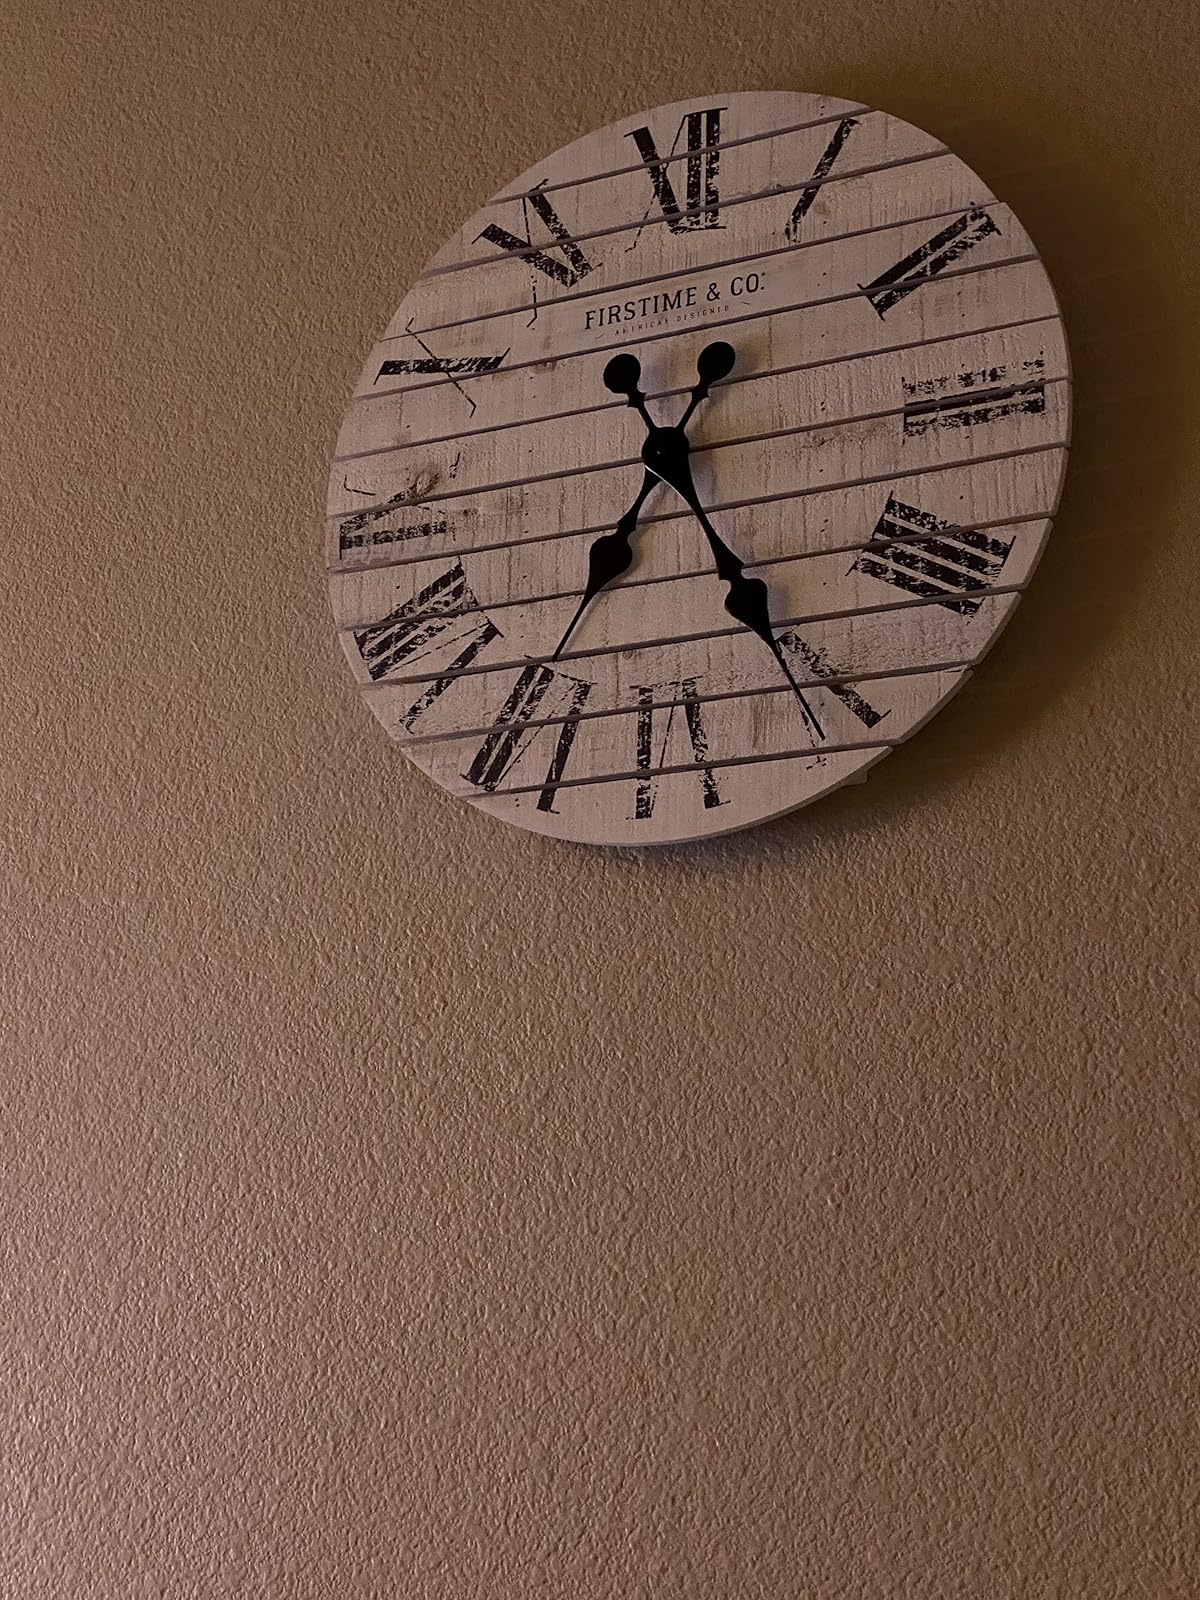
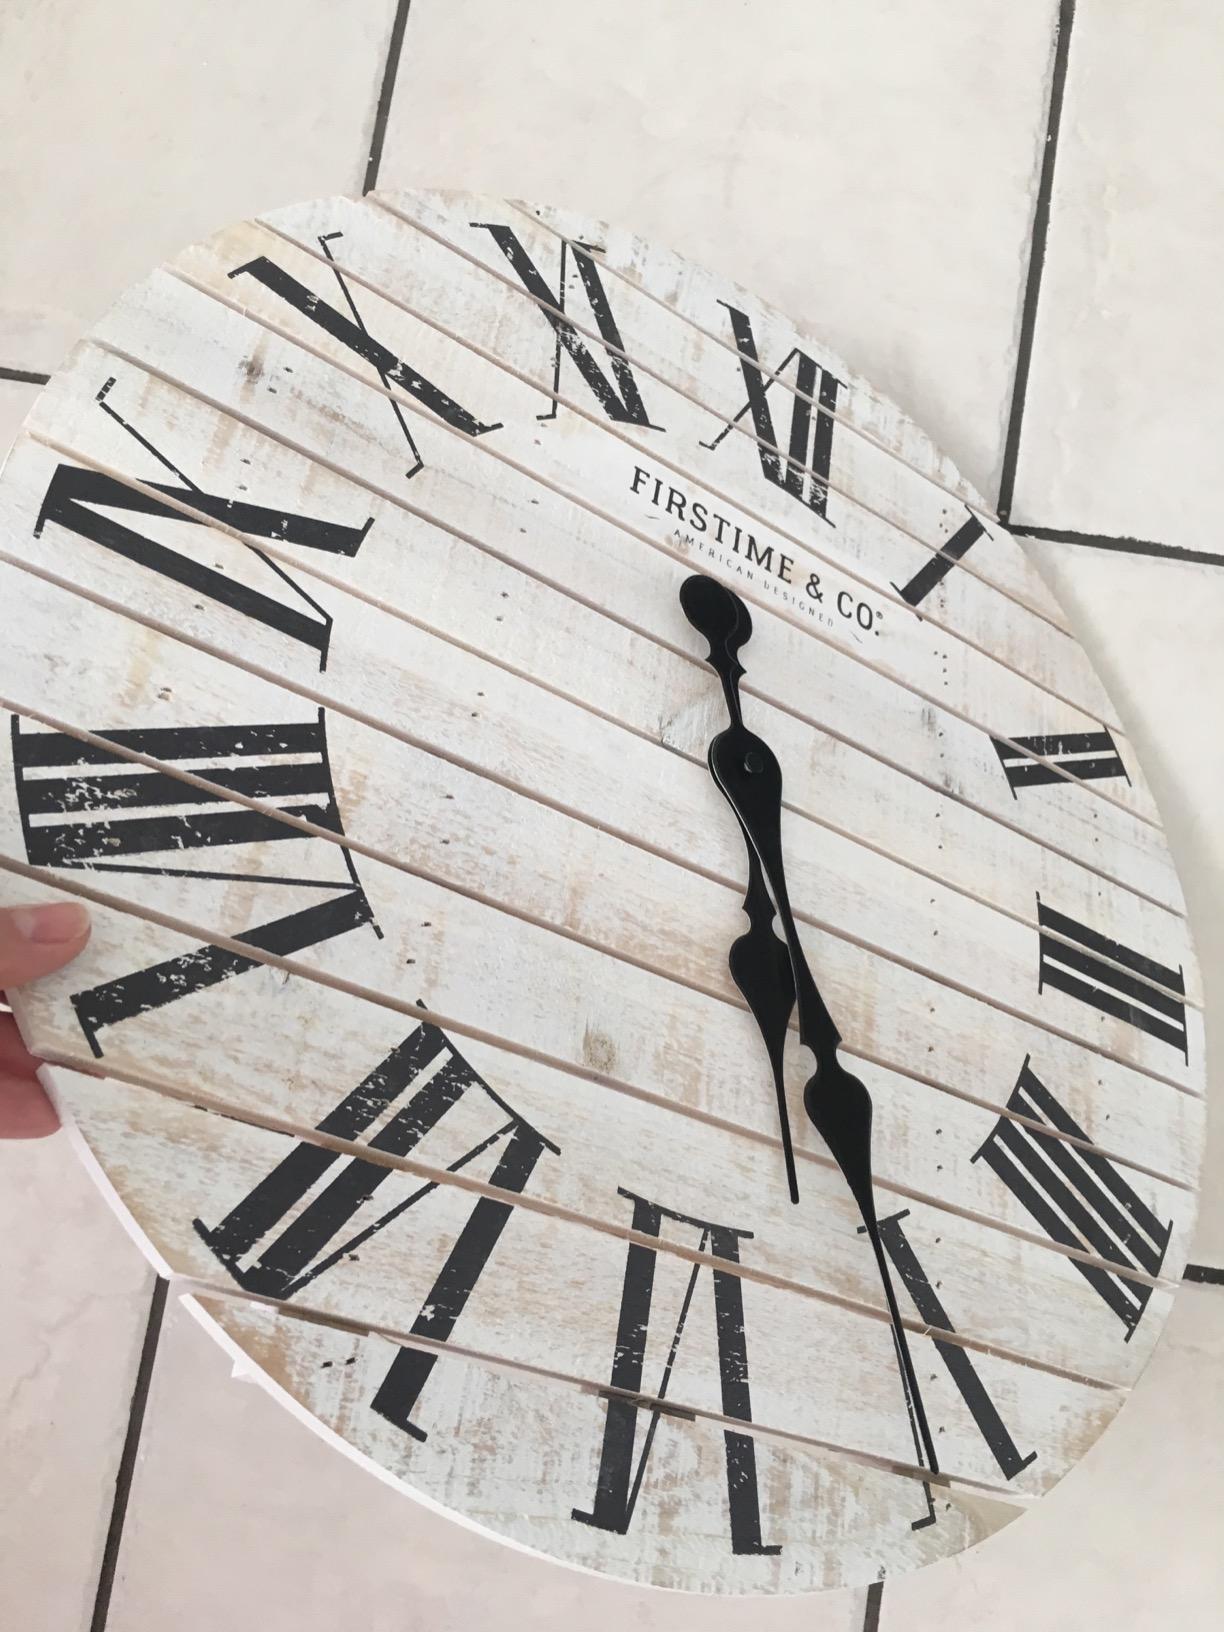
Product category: clock
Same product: yes